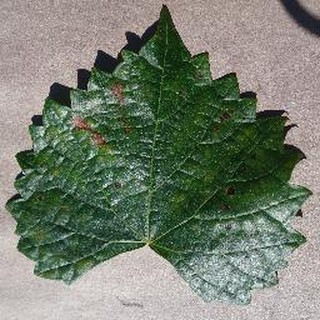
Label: grape_esca_black_measles